Daniel Fells

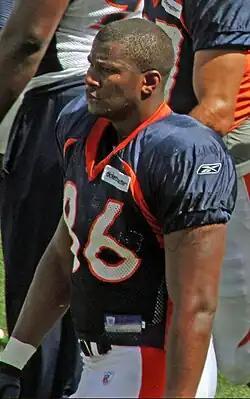
Fells with the Denver Broncos in 2011

Daniel Fells (born September 23, 1983) is an American former professional football tight end. He played college football at UC Davis and was signed by the Atlanta Falcons as an undrafted free agent in 2006.